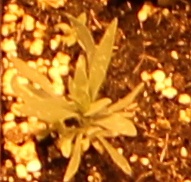
Label: Kochia